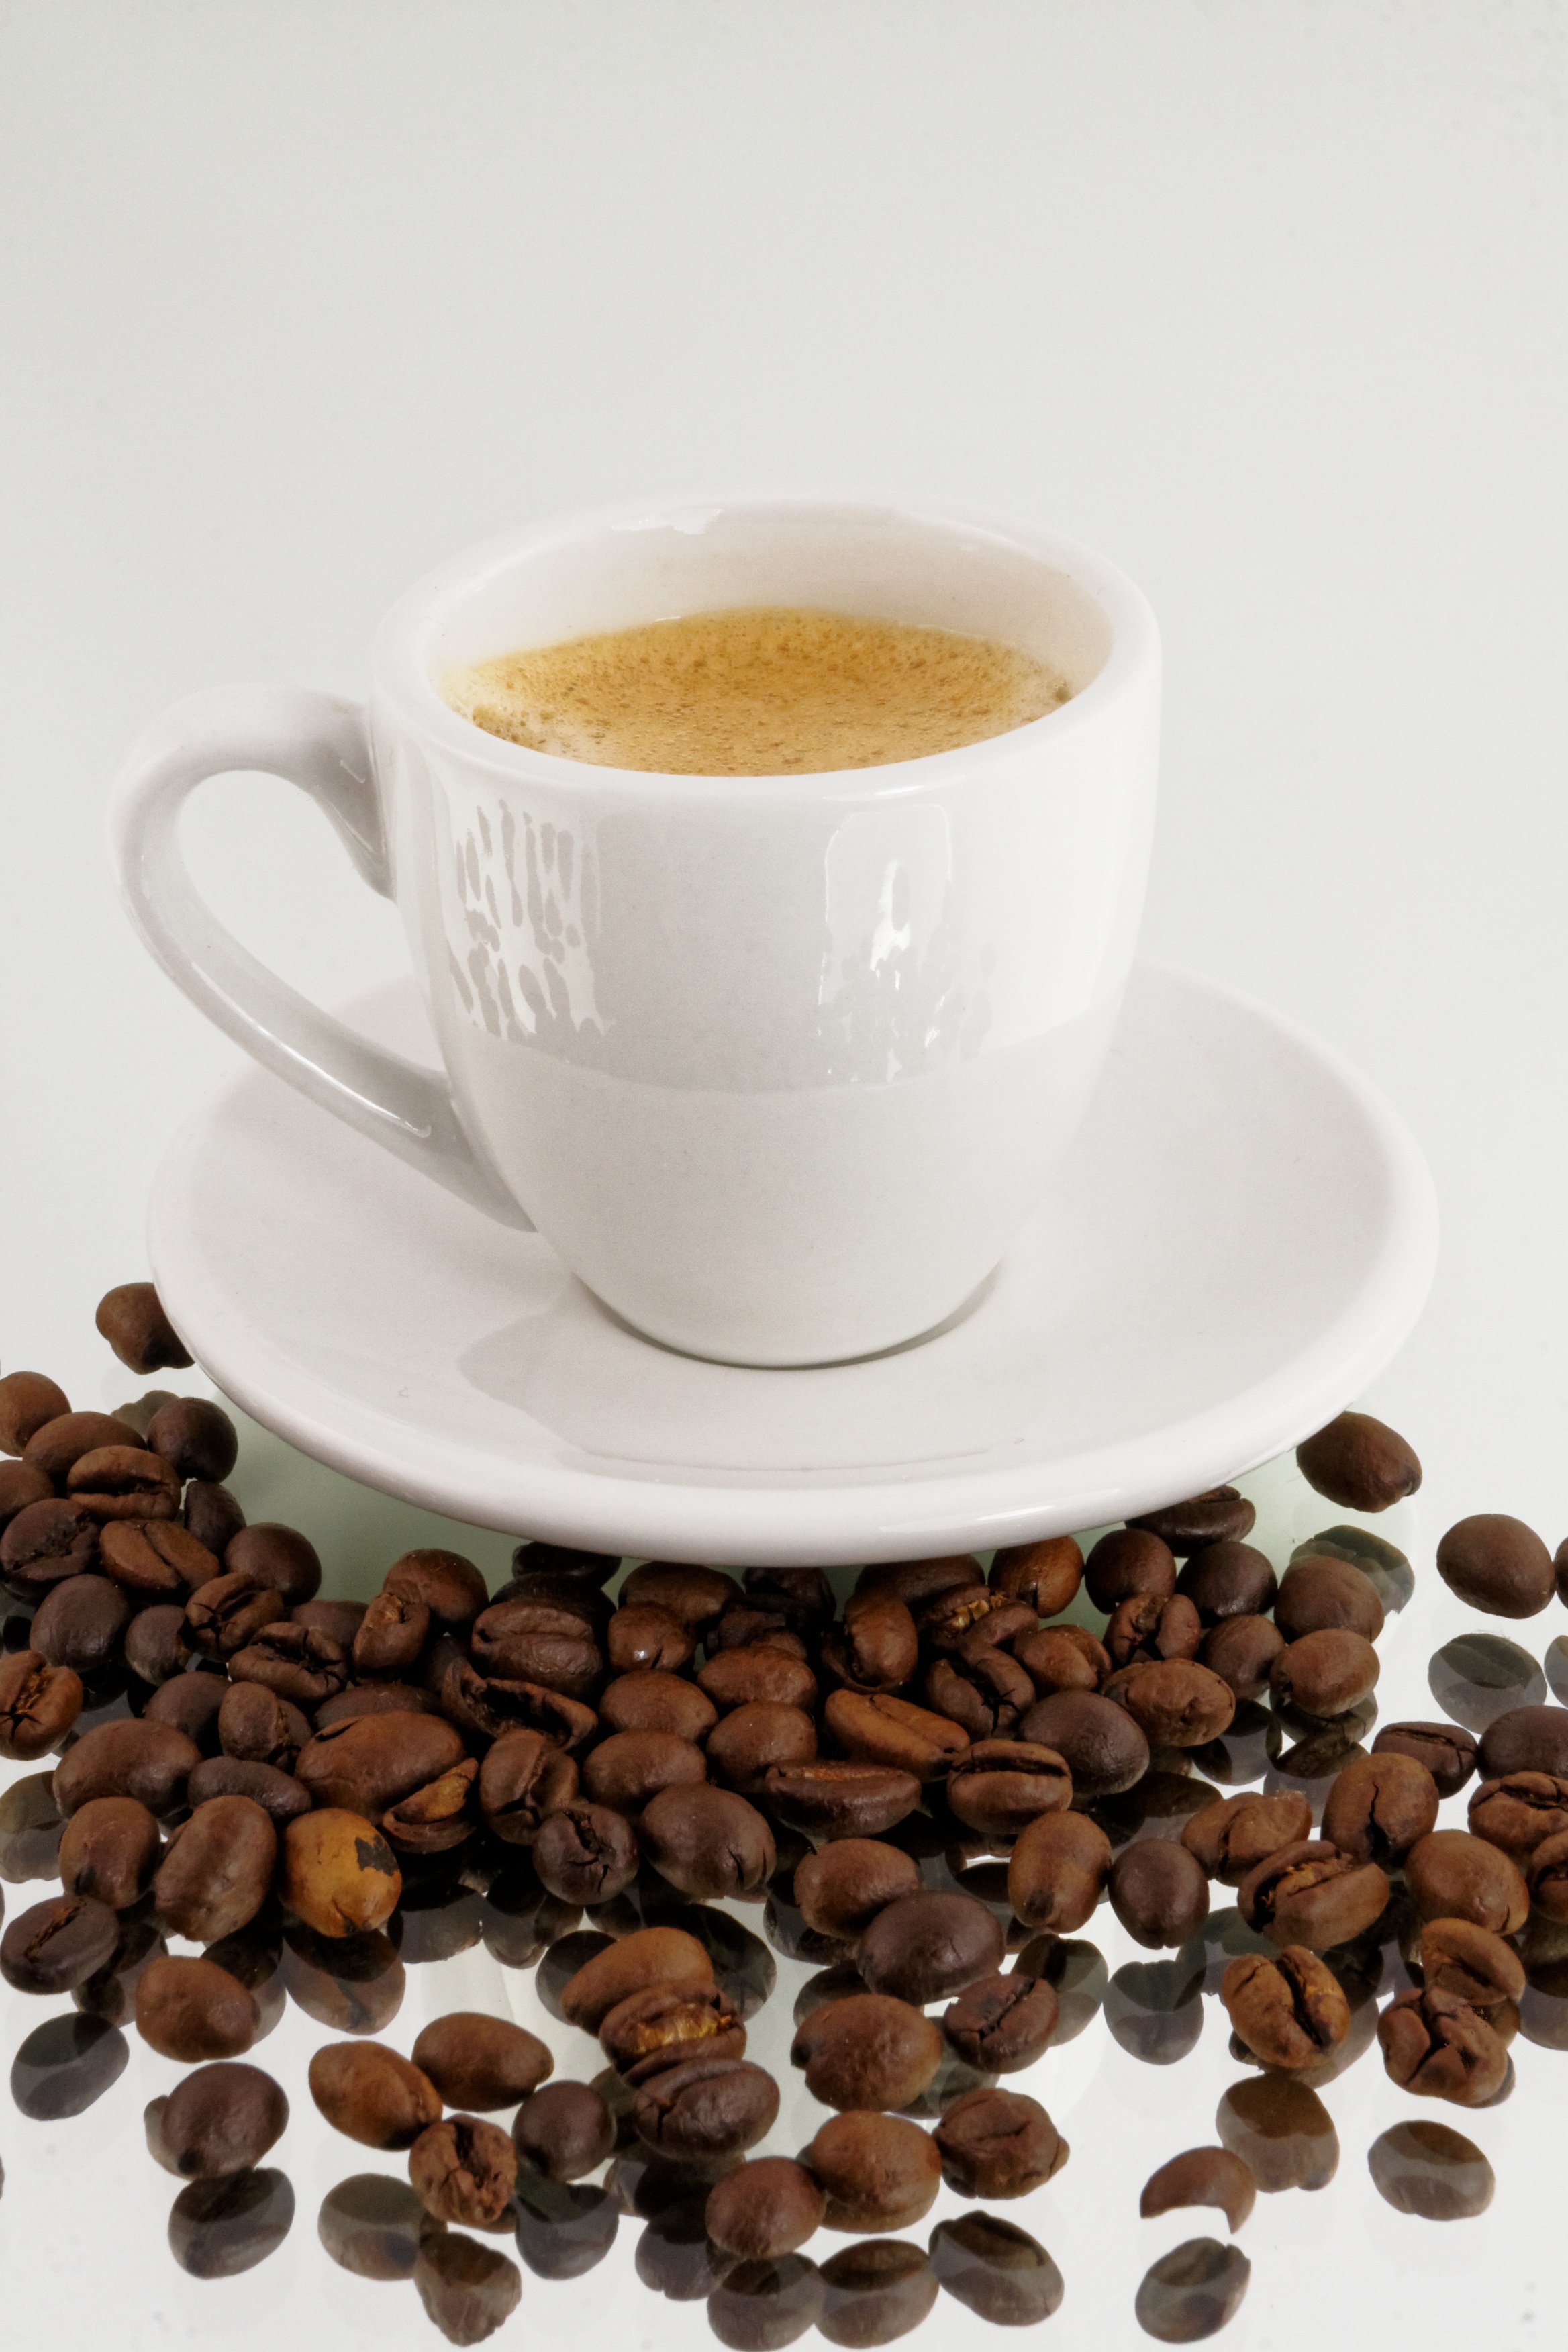
coffee, cup, latte, cappuccino, food, drink, espresso, coffee cup, caffeine, beans, flavor, coffee beans, caf au lait, caff macchiato, coffee milk, ristretto, drinkware, salep, masala chai